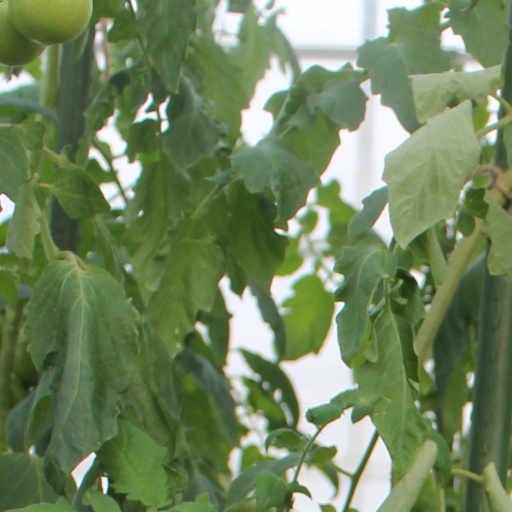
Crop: tomato